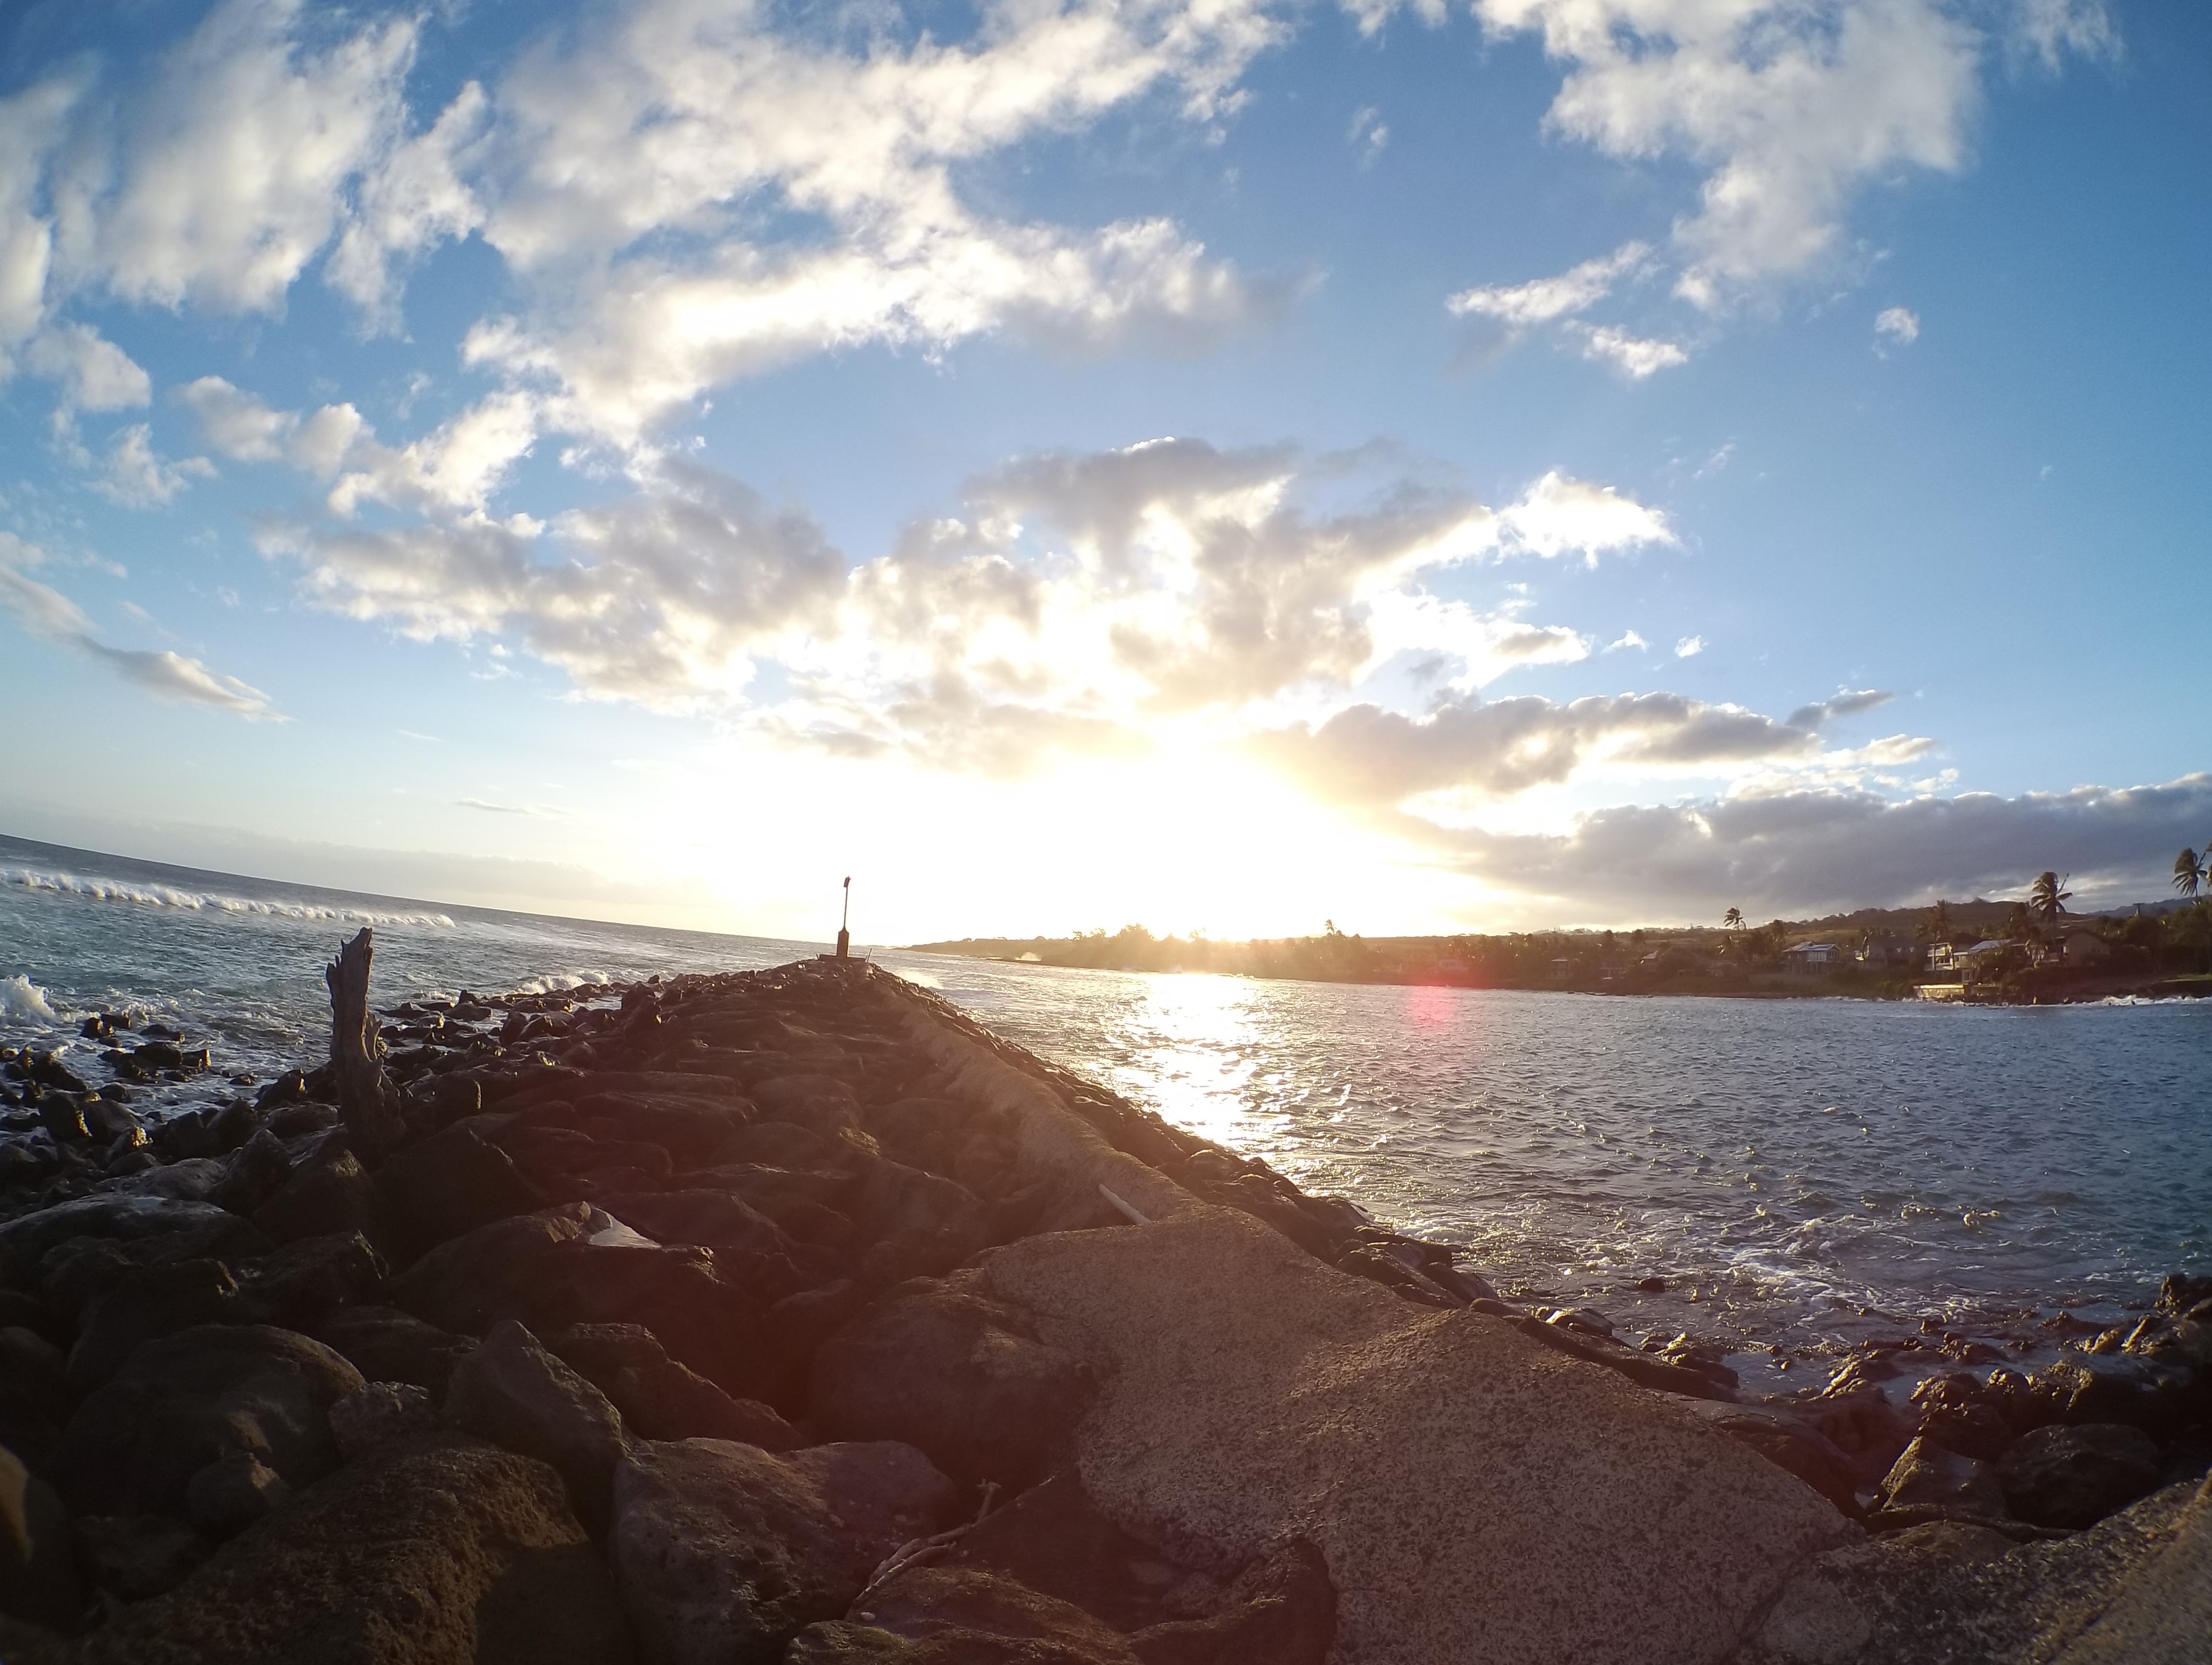
beach, sea, coast, ocean, horizon, cloud, sky, sun, sunrise, sunset, sunlight, morning, shore, wave, dawn, vacation, dusk, evening, cove, bay, body of water, cape, wind wave